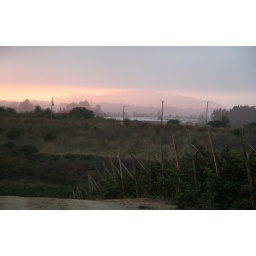
the road to madonna pass is bathed in pink